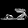
Label: Sandal